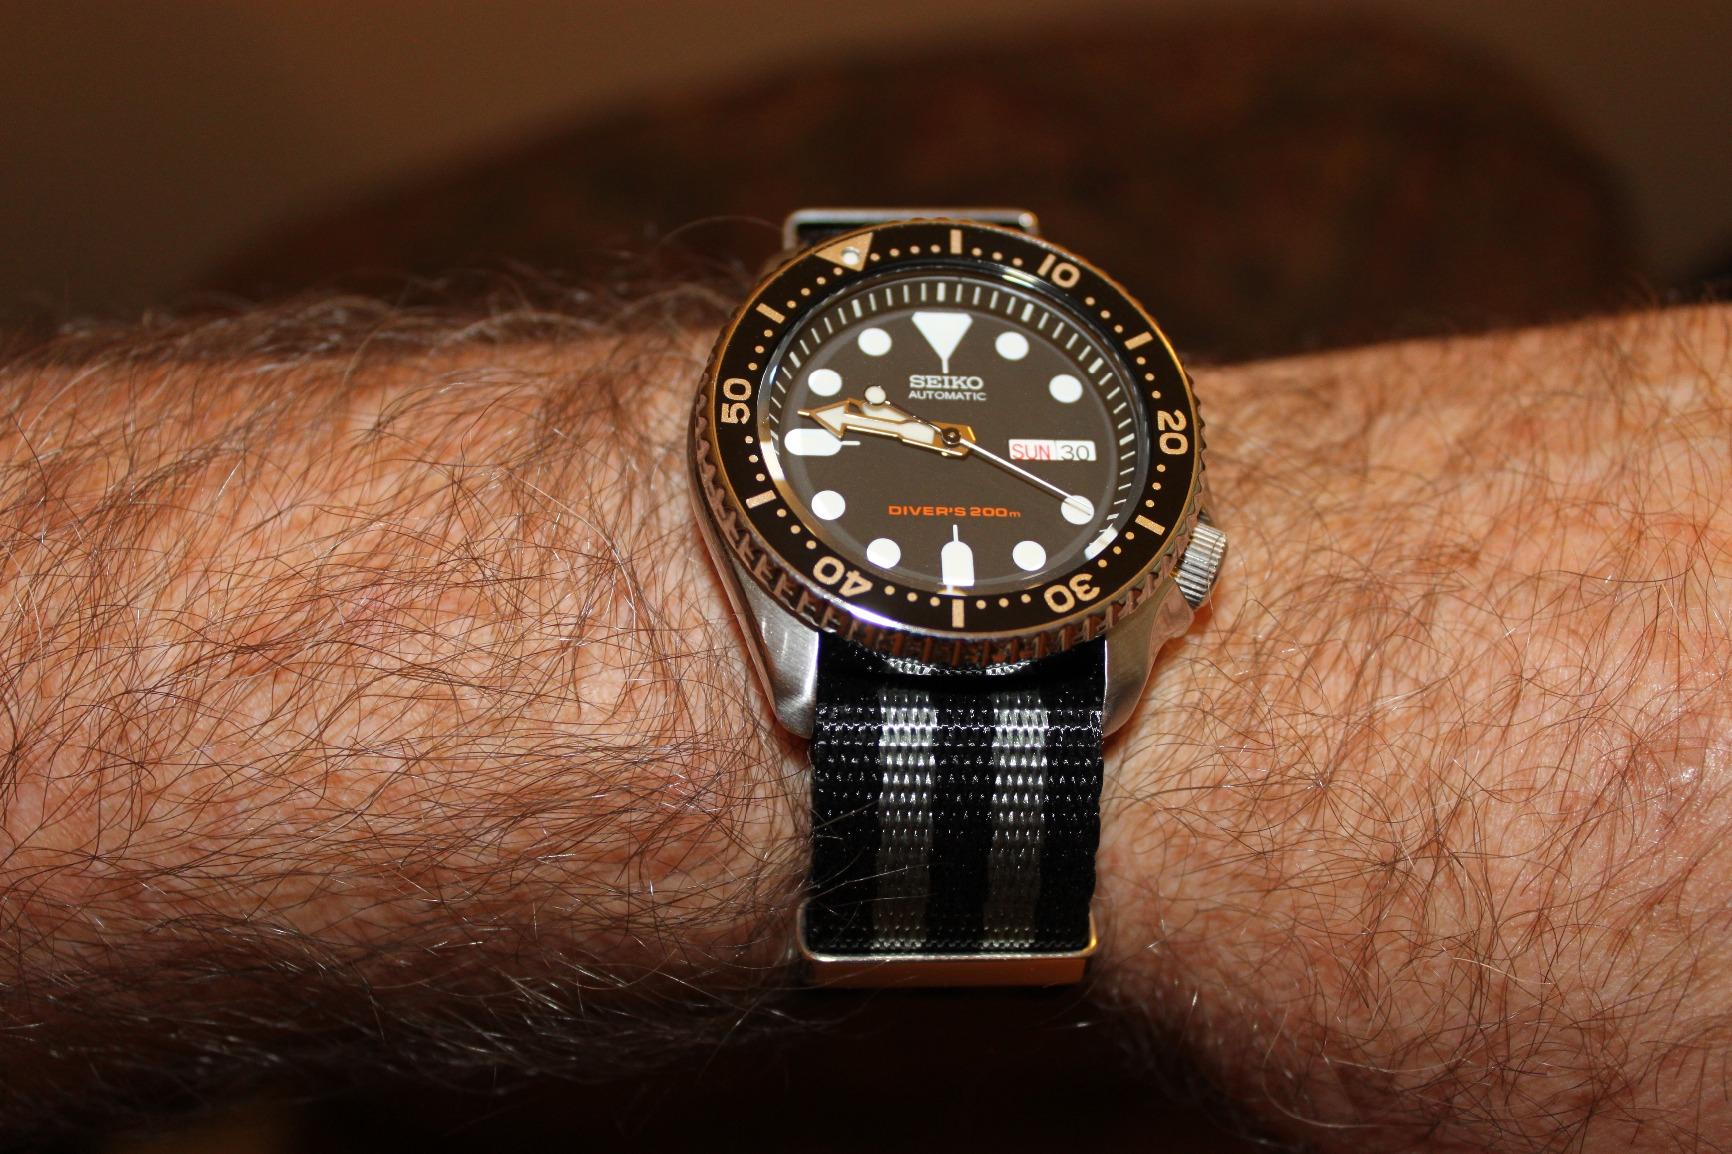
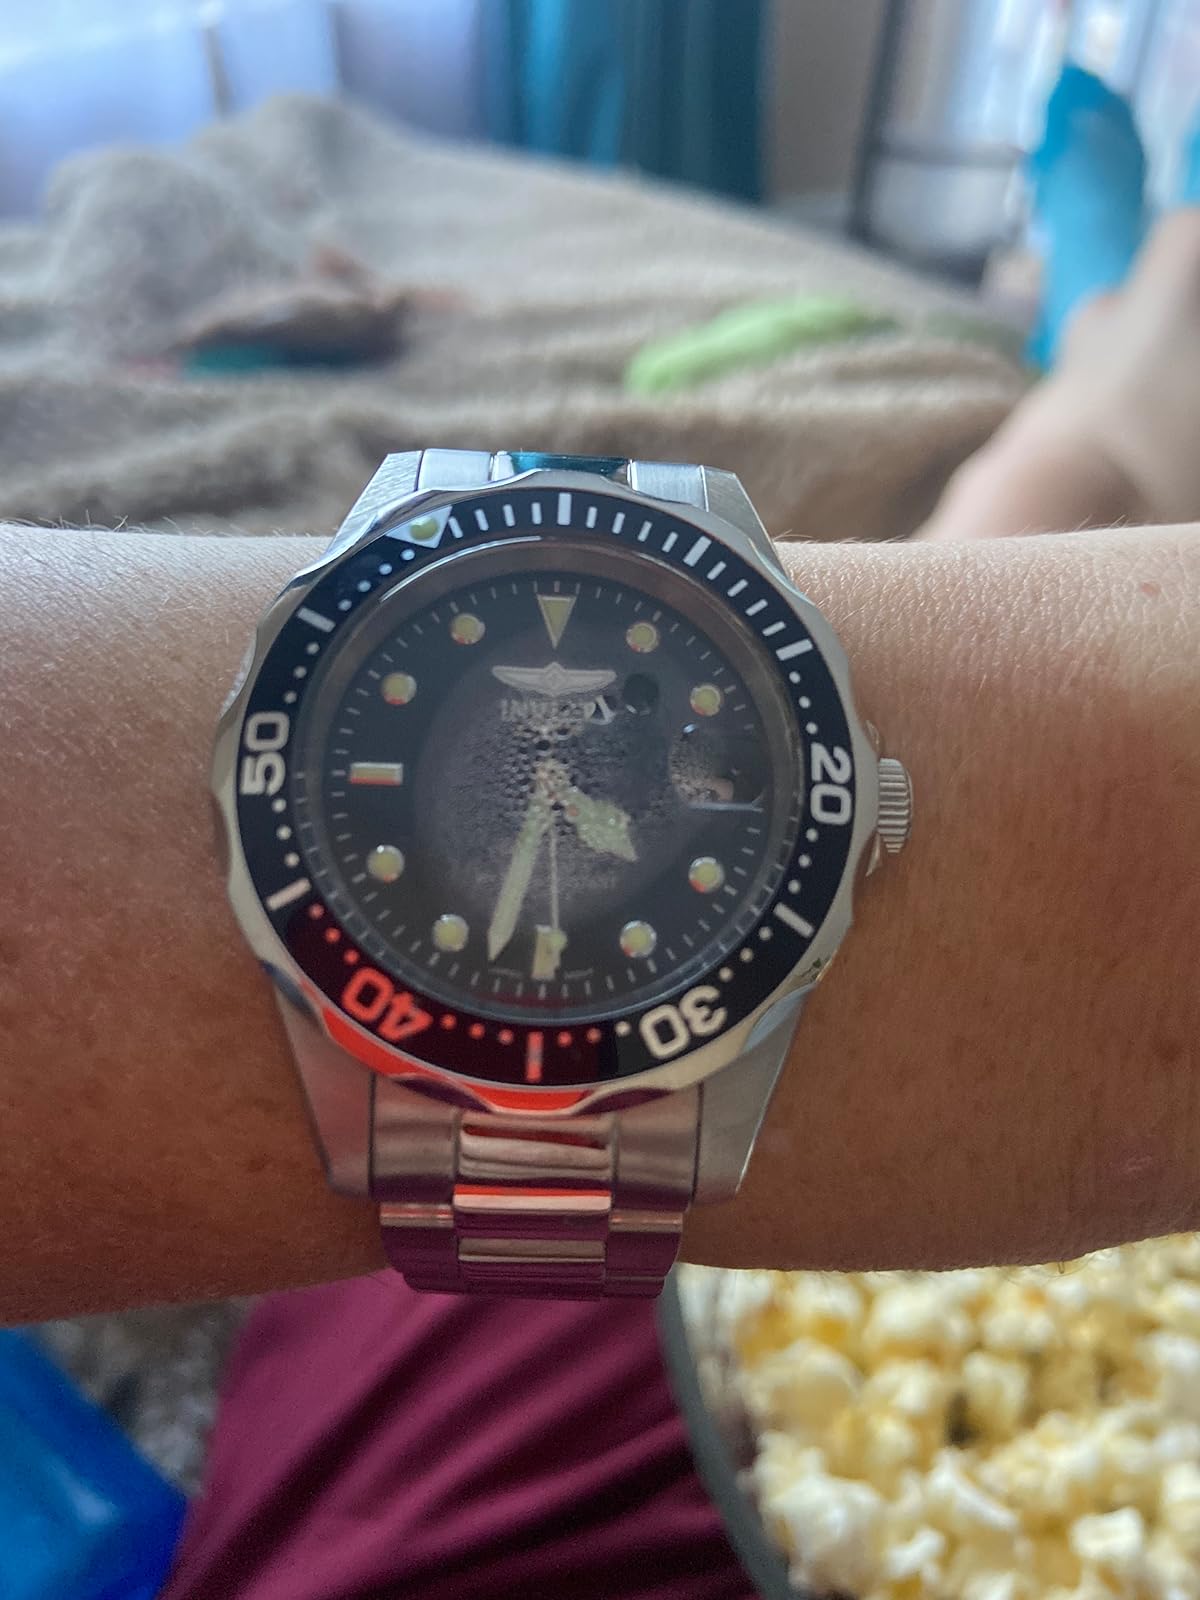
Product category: accessories_watch
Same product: no